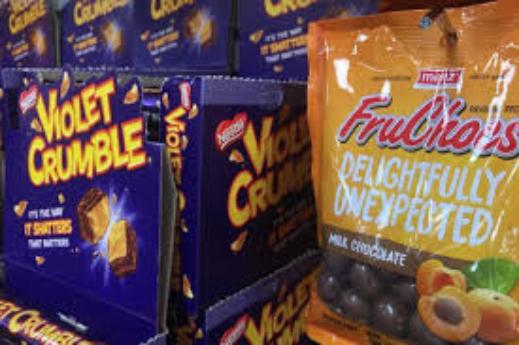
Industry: Food